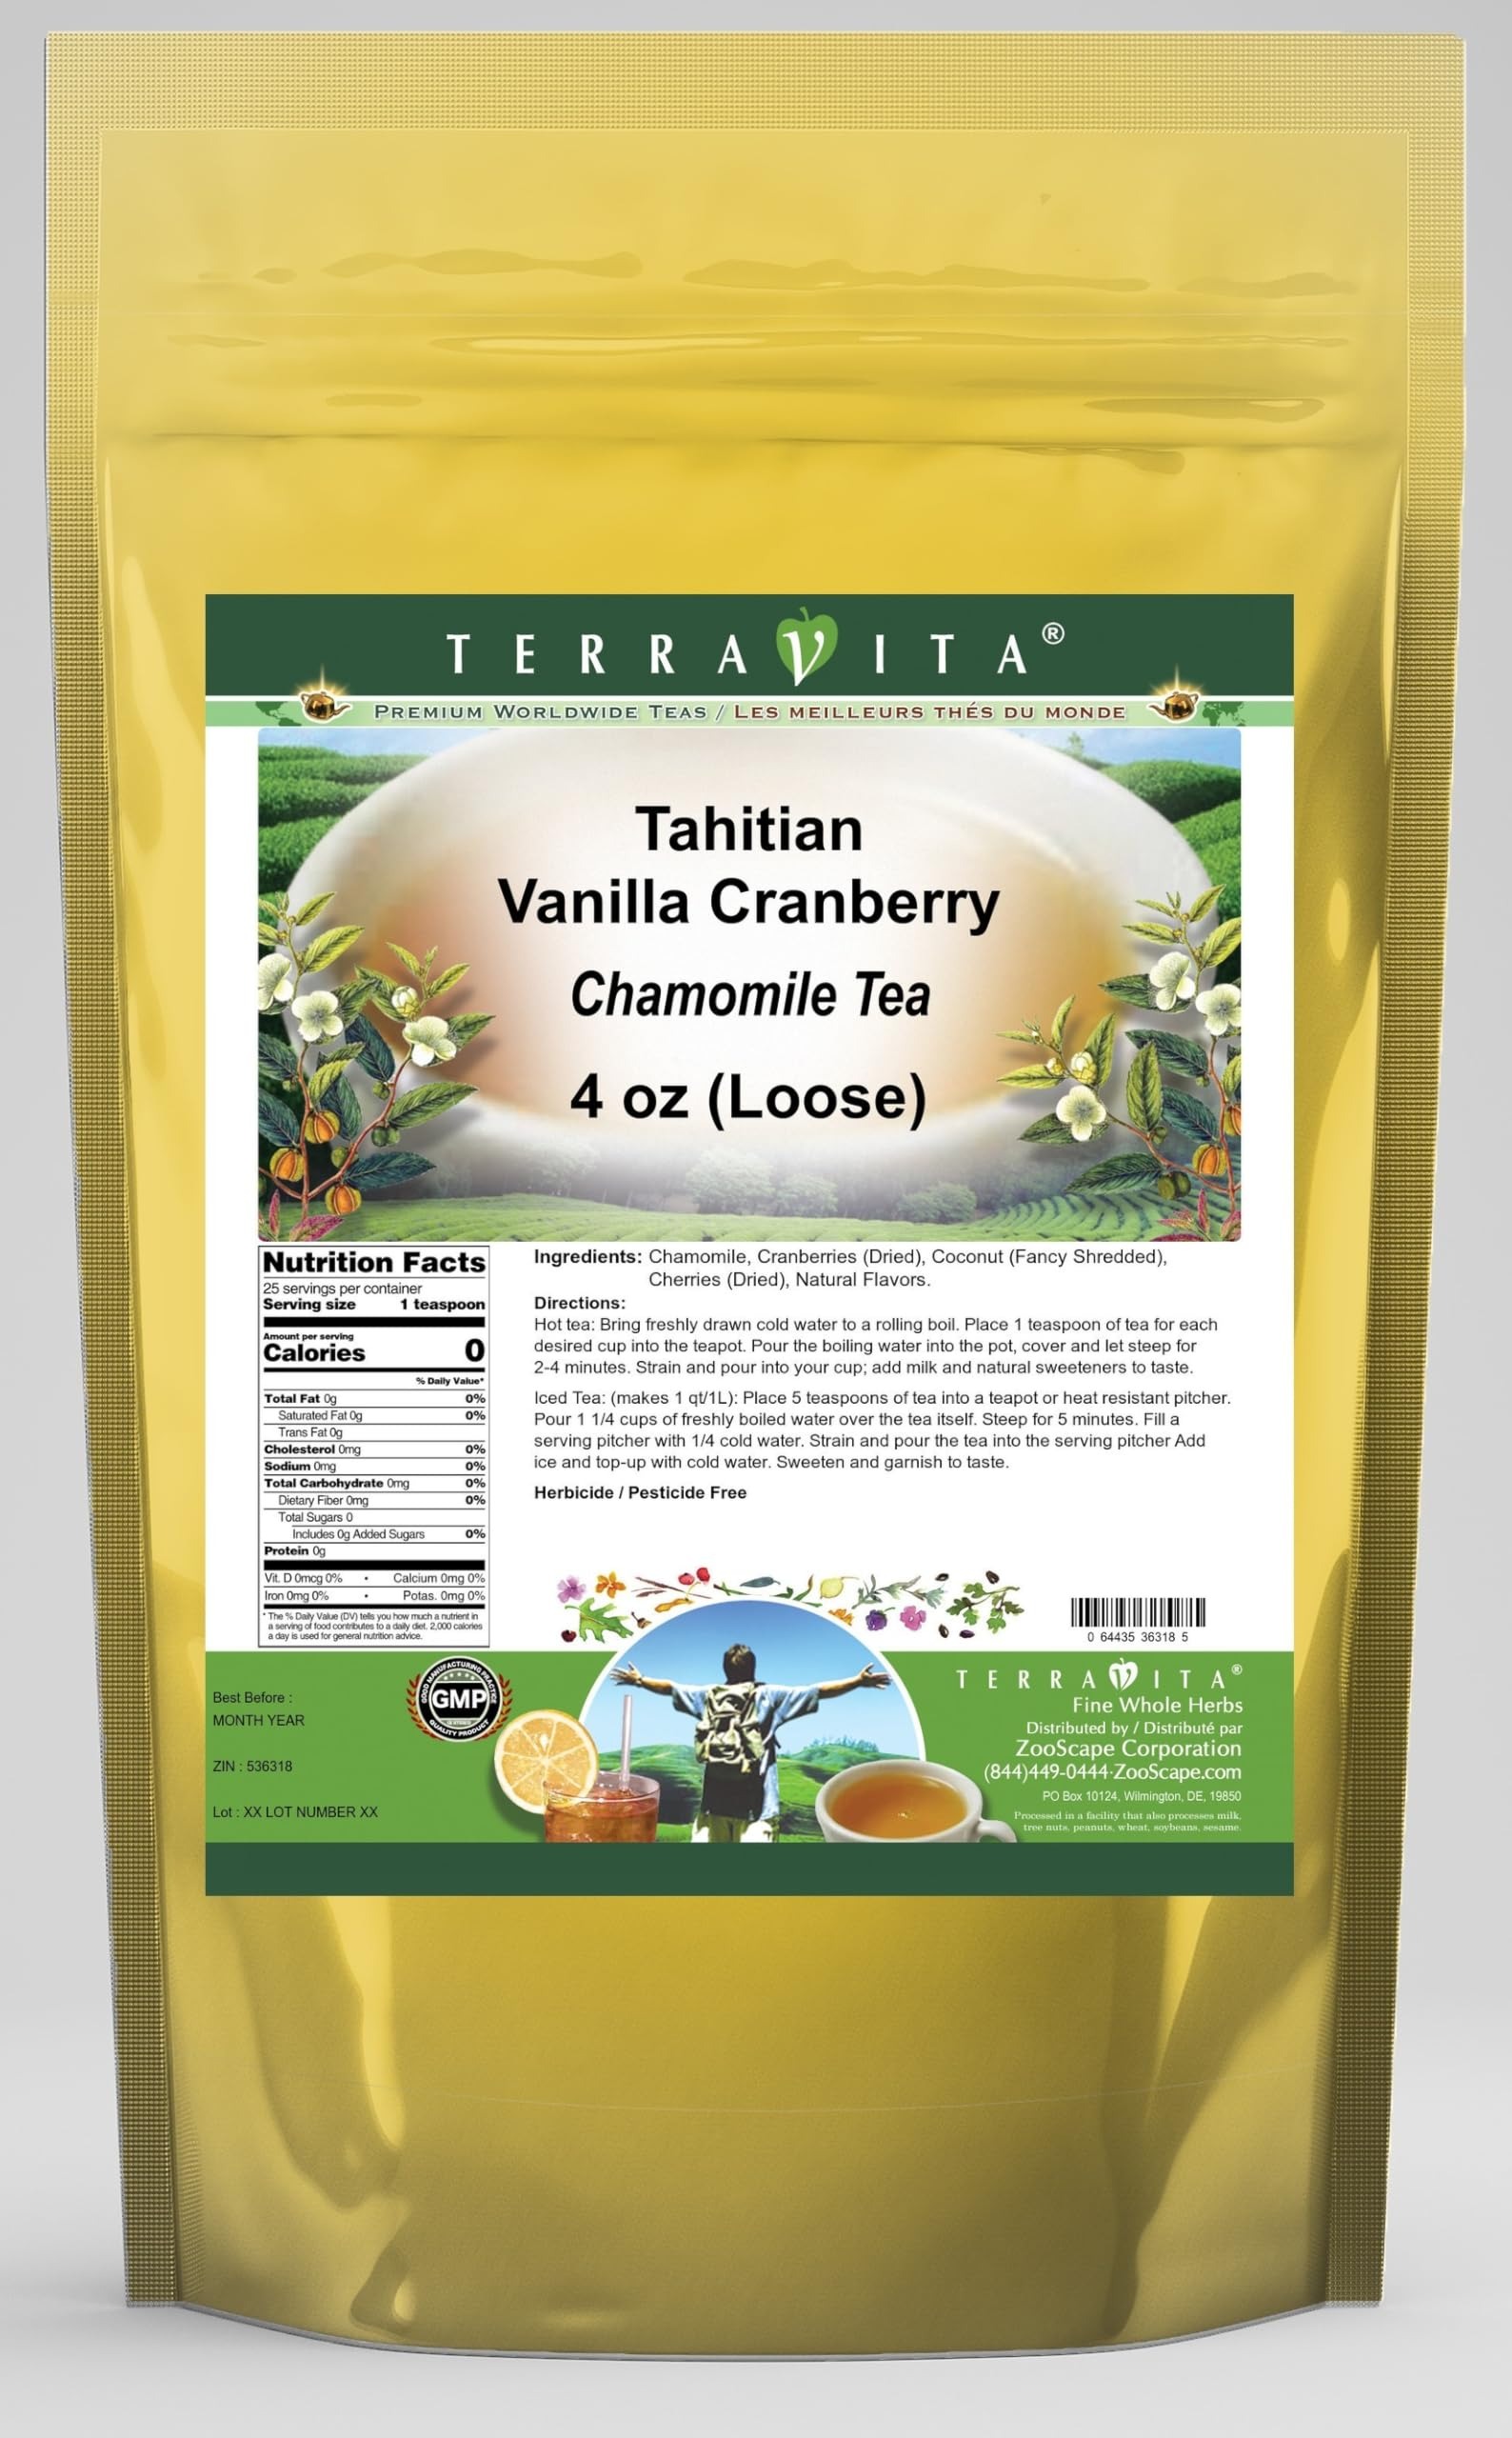
Item Name: Tahitian Vanilla Cranberry Chamomile Tea (Loose) (4 oz, ZIN: 536318) - 2 Pack
Bullet Point 1: Our Tahitian Vanilla Cranberry Chamomile Tea is a delicious flavored Chamomile tea with Cranberries, Coconut and Cherries that you will enjoy relaxing with anytime! The natural Tahitian Vanilla Cranberry taste is delicious! - Ingredients: Chamomile tea, Cranberries, Coconut, Cherries and Natural Tahitian Vanilla Cranberry Flavor.
Bullet Point 2: No fillers.
Bullet Point 3: Manufacturer: TerraVita
Bullet Point 4: Size: 4 oz
Bullet Point 5: Loose Leaf Chamomile Tea - Packed in a convenient upright pouch!
Product Description: Our Tahitian Vanilla Cranberry Chamomile Tea is a delicious flavored Chamomile tea with Cranberries, Coconut and Cherries that you will enjoy relaxing with anytime! The natural Tahitian Vanilla Cranberry taste is delicious! - Ingredients: Chamomile tea, Cranberries, Coconut, Cherries and Natural Tahitian Vanilla Cranberry Flavor. - Hot tea brewing method: Bring freshly drawn cold water to a rolling boil. Place 1 teaspoon of tea for each desired cup into the teapot. Pour the boiling water into the pot, cover and let steep for 2-4 minutes. Strain and pour into your cup; add milk and natural sweeteners to taste. - Iced tea brewing method: (to make 1 liter/quart): Place 5 teaspoons of tea into a teapot or heat resistant pitcher. Pour 1 1/4 cups of freshly boiled water over the tea itself. Steep for 5 minutes. Fill a serving pitcher with 1/4 cold water. Strain and pour the tea into the serving pitcher Add ice and top-up with cold water. Sweeten and garnish to taste. - TerraVita is an exclusive line of premium-quality, natural source products that use only the finest, purest and most potent ingredients found around the world. TerraVita is hallmarked by the highest possible standards of purity, potency, stability and freshness. All of our products are prepared with the highest elements of quality control, from raw materials through the entire manufacturing process, up to and including the moment that the bottles or bags are sealed for freshness and shipped out to you. Our highest possible standards are certified by independent laboratories and backed by our personal guarantee. - TerraVita exists to meet and ensure your family's health and wellness without the harmful effects of chemicals and health products. We strive to make all of our products affordable and reliable and are
Value: 8.0
Unit: Ounce

Price: 34.81